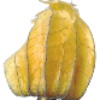
Label: physalis_with_husk